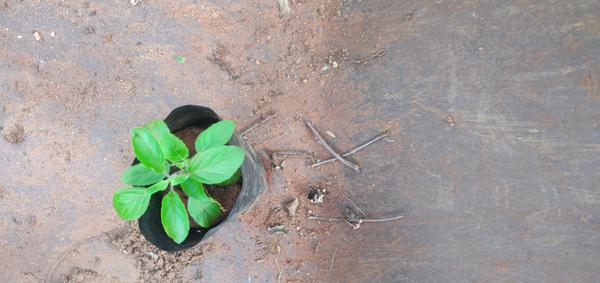
Plant: Tulasi